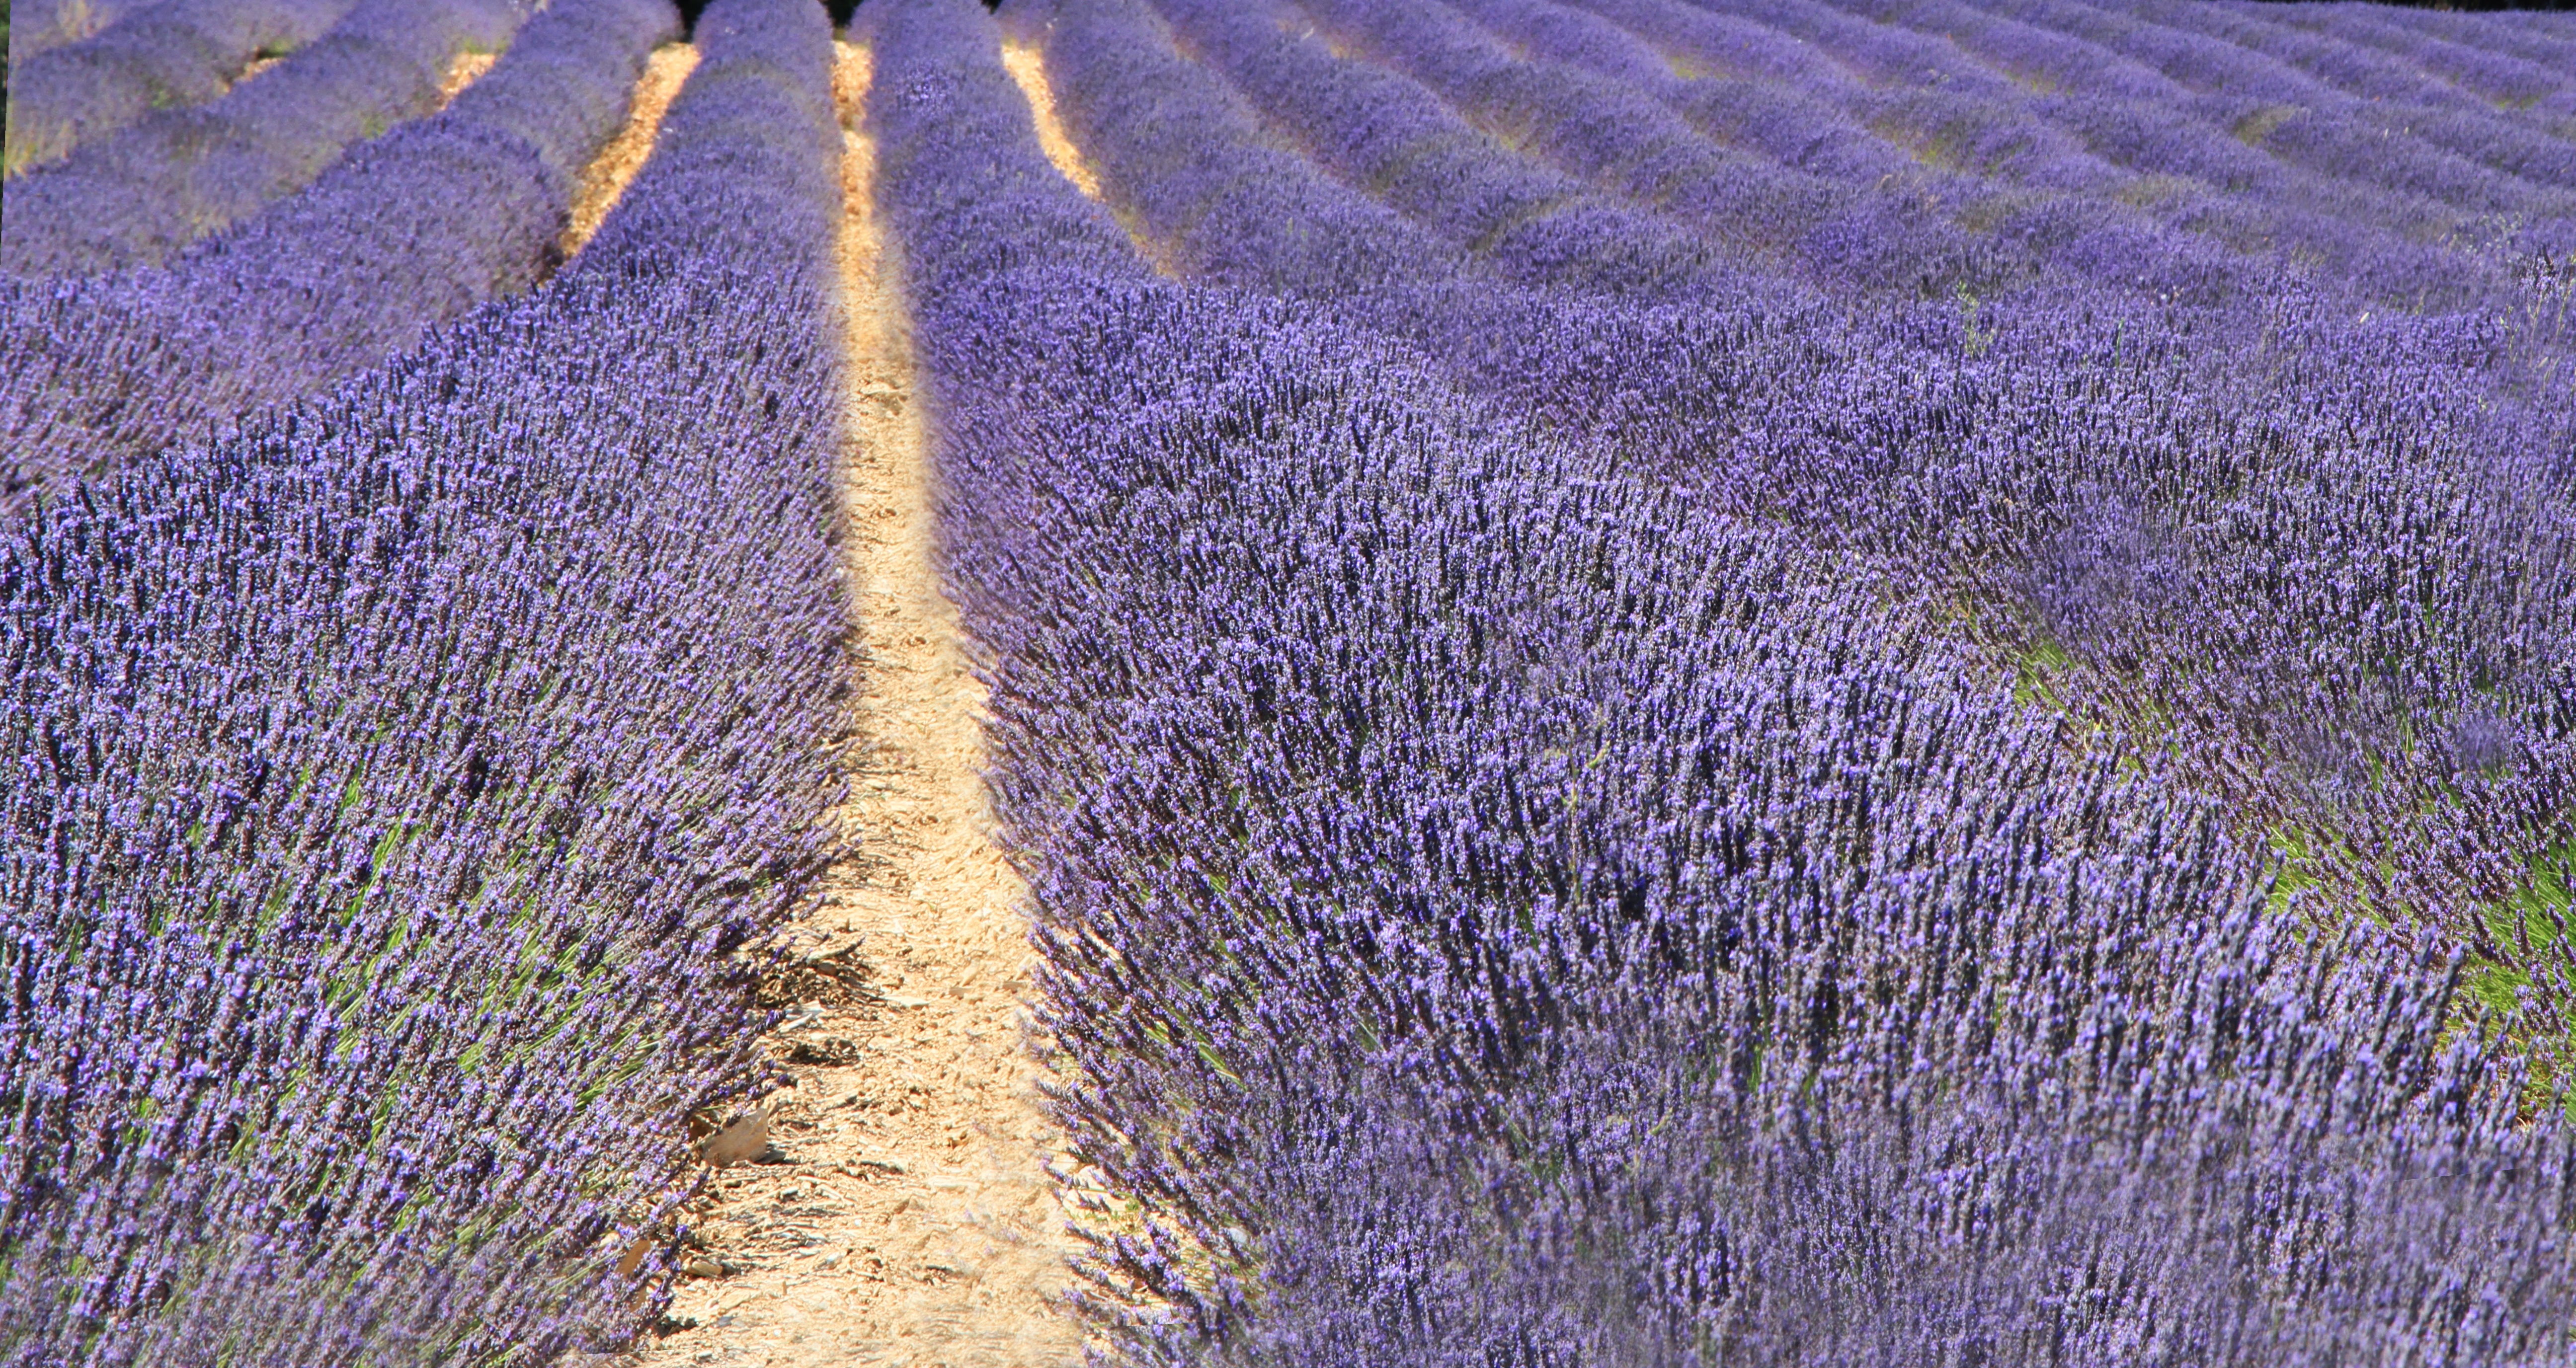
nature, plant, field, flower, frost, summer, france, crop, agriculture, garden, lavender, provence, flowering plant, grass family, land plant, english lavender, french lavender